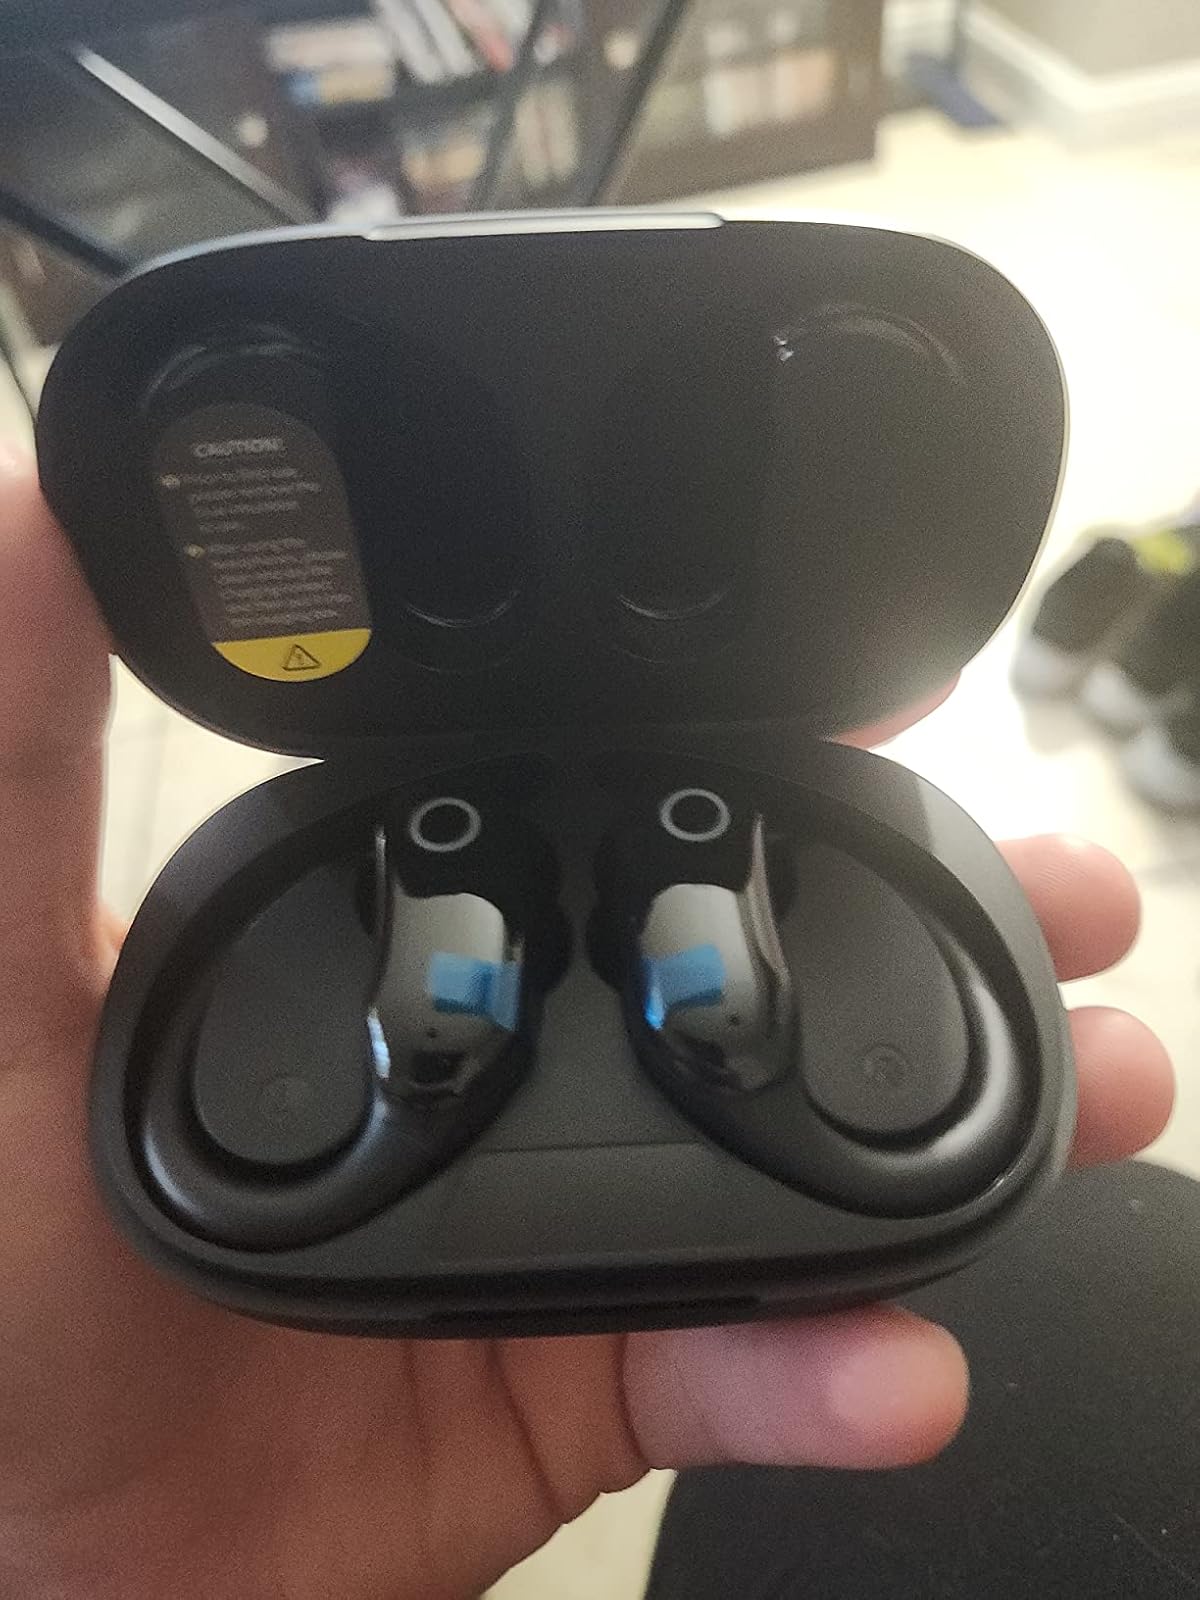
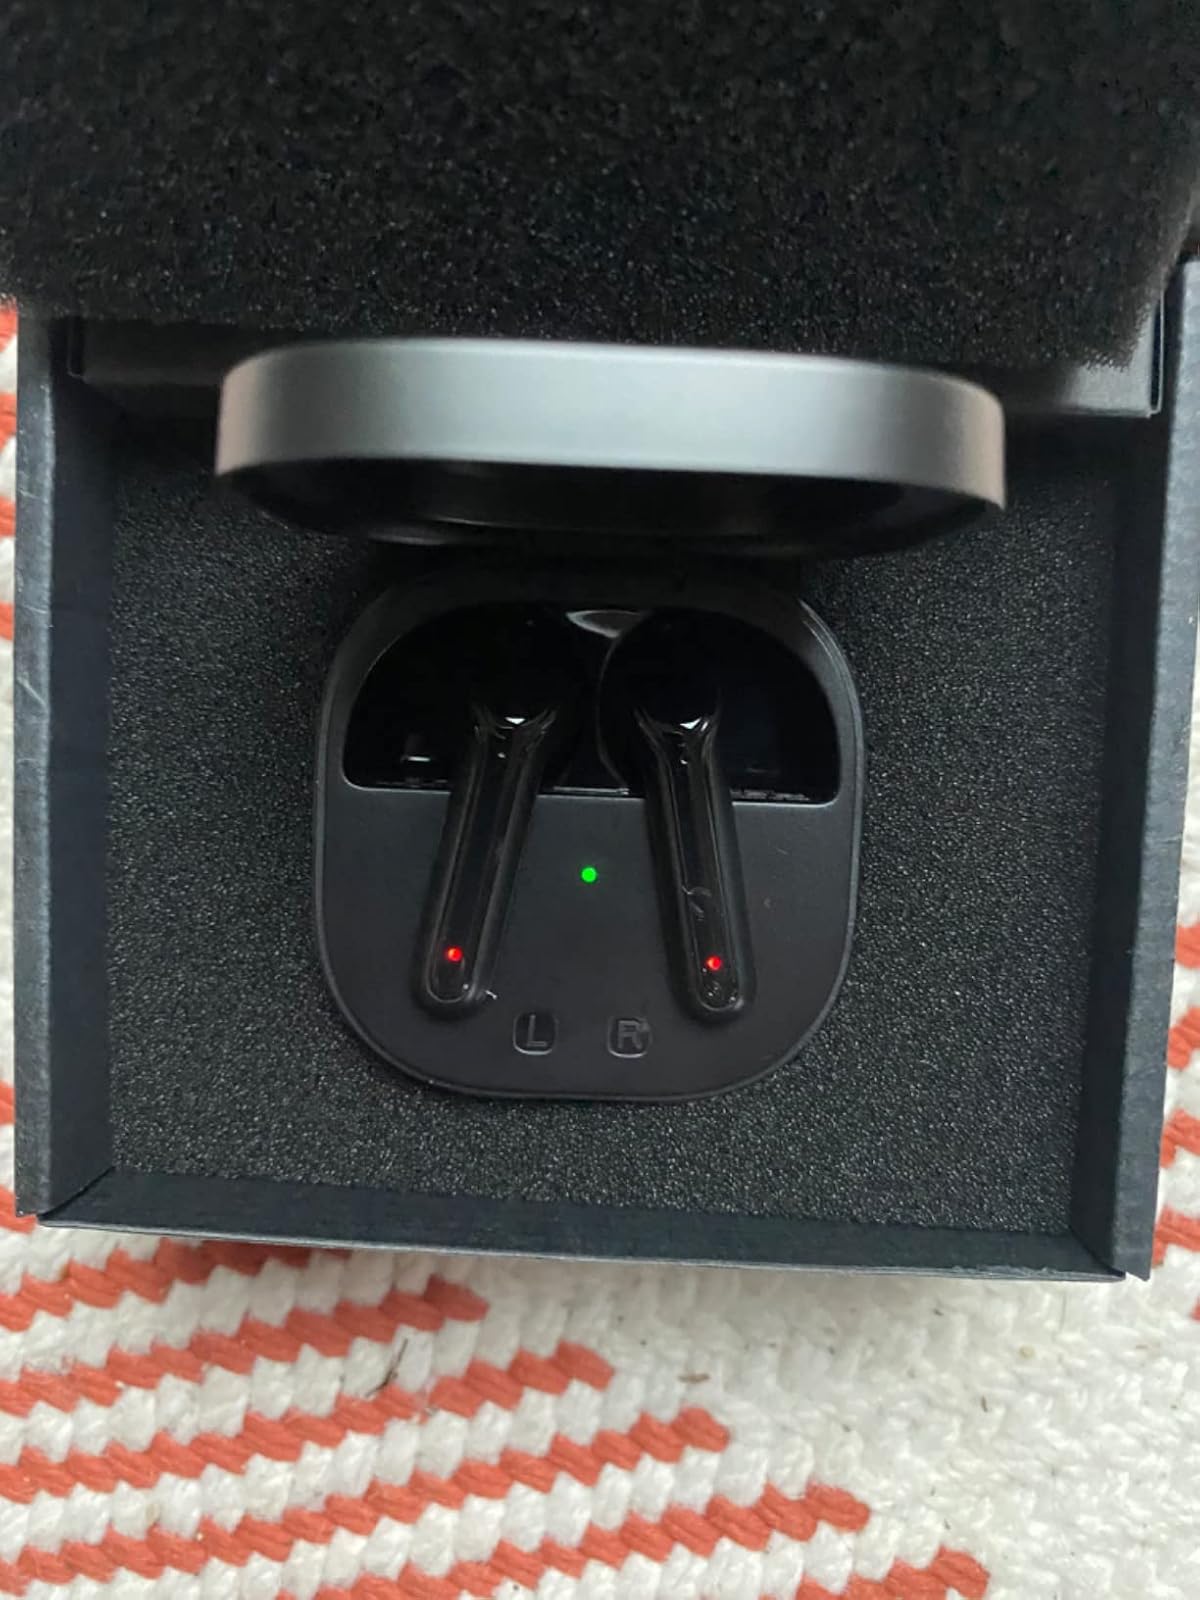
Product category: earbuds
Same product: no